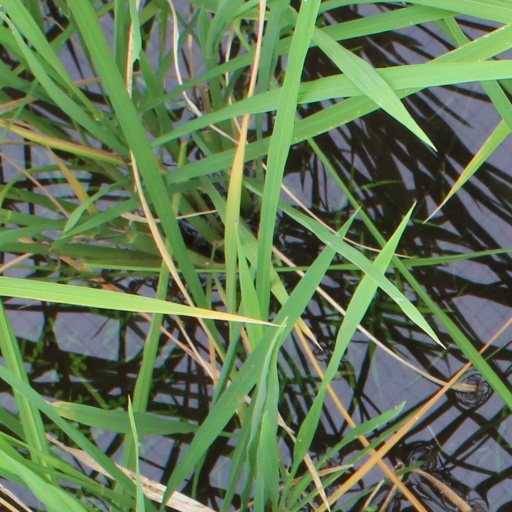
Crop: rice